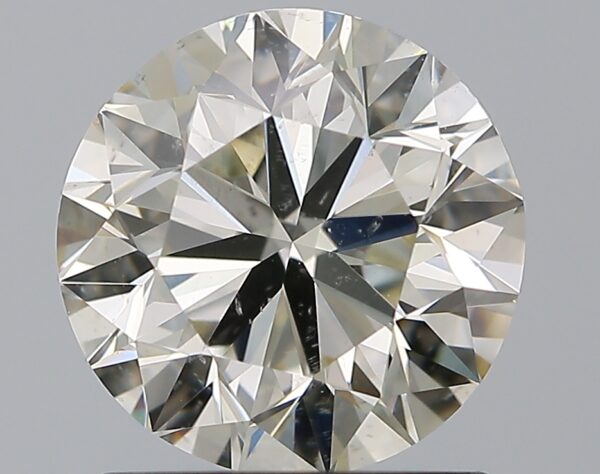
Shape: round
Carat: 1.5
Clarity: SI1
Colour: M
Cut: VG
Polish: EX
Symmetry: VG
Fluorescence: N
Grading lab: GIA
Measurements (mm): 7.11 x 7.17 x 4.58